Willem Blaeu

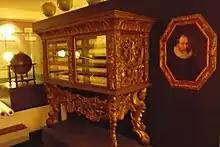
Joan & Willem Blaeu Atlas in 11 volumes with white leather binding with gold leaf and special chest to hold it in, with a portrait of Willem Blaeu on the wall next to it, copy owned by the University of Amsterdam Special Collections

His maps formed the bulk of the Atlas Maior, which became a collector's item in Amsterdam.